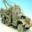
Label: truck